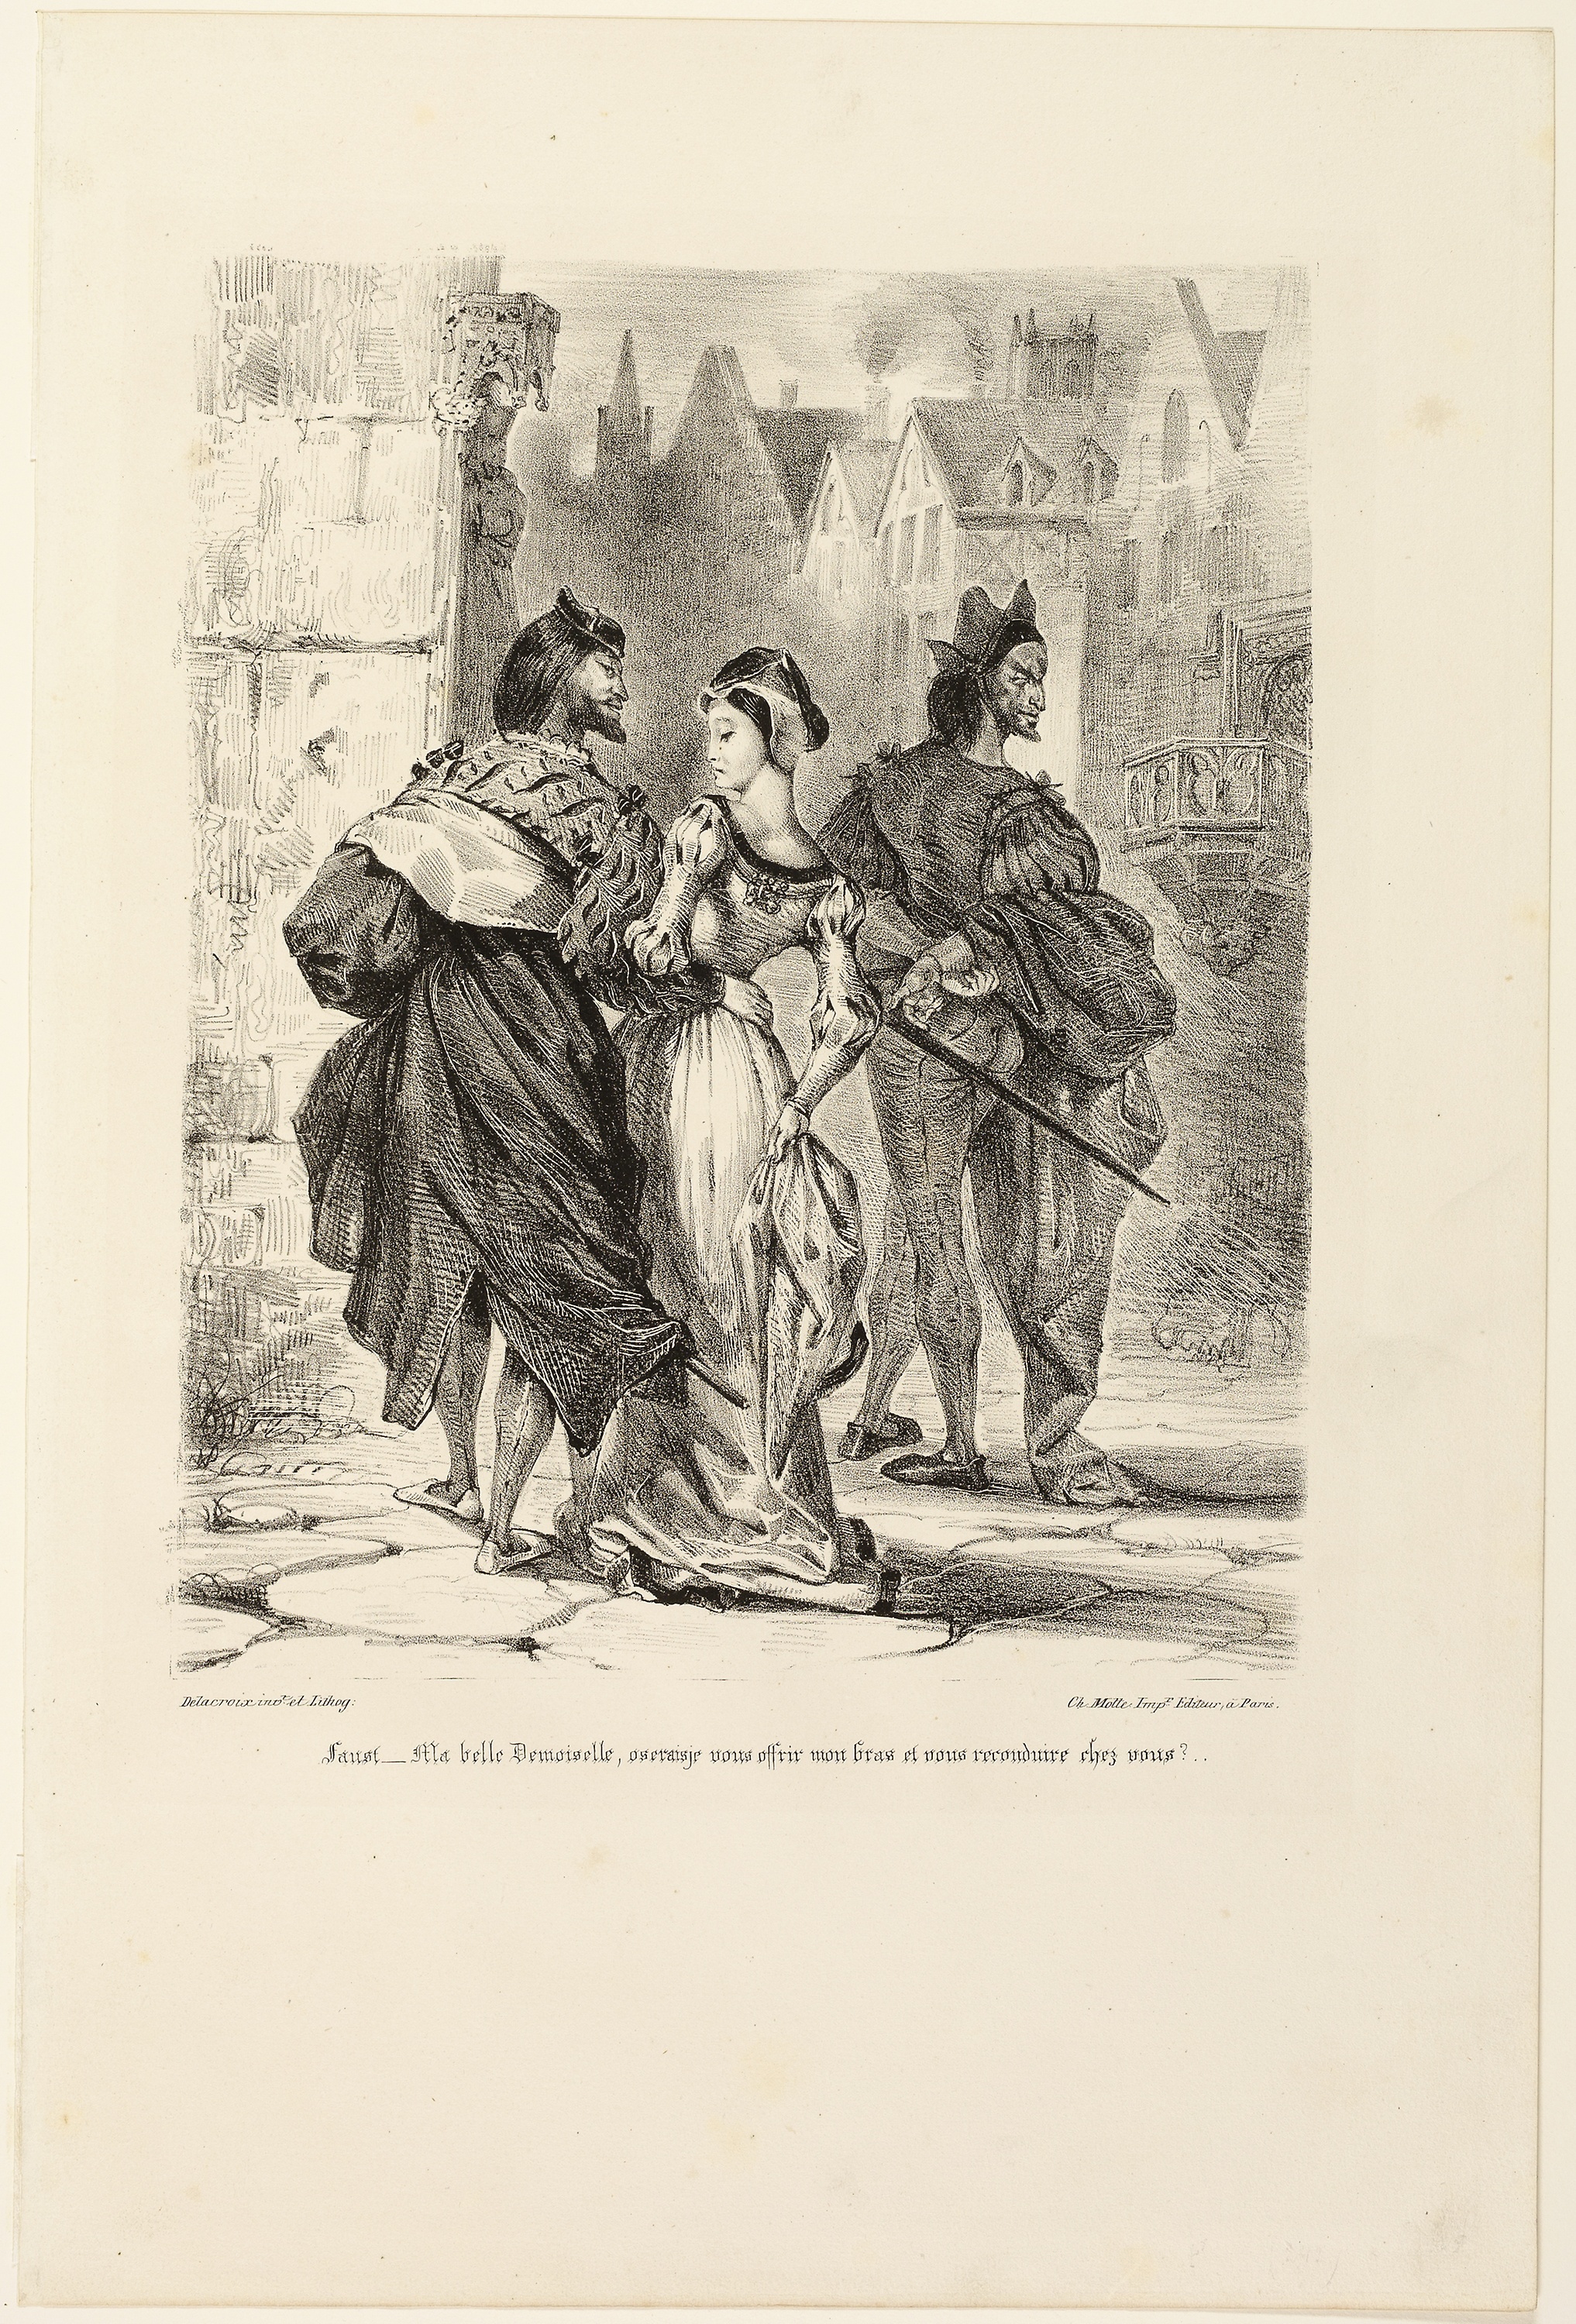
text, history, art, illustration, artwork, vintage clothing, stock photography, paper product, paper